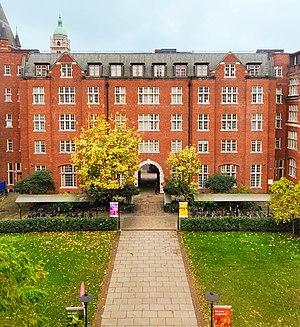
L’Imperial College London est une université britannique fondée en 1907, se situant à Londres dans le quartier de South Kensington. Elle est spécialisée dans les sciences, l'ingénierie, la médecine et les études commerciales. L'université compte 14 prix Nobels, 3 médaillés Fields et 74 Fellows of the Royal Society.